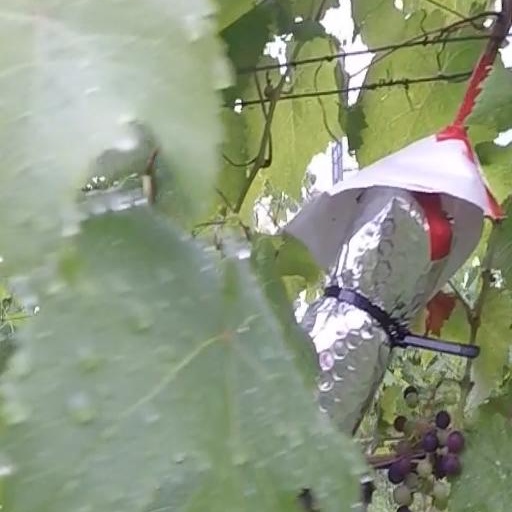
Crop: grape